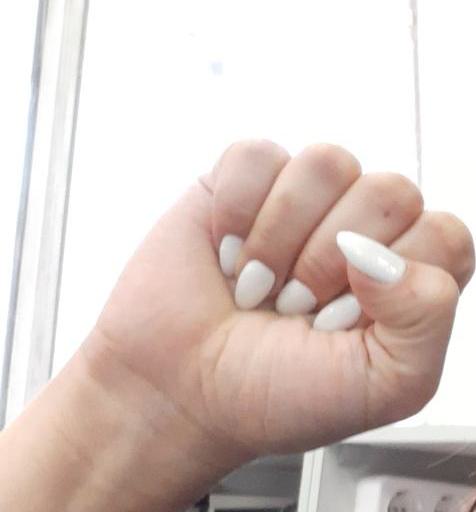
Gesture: fist